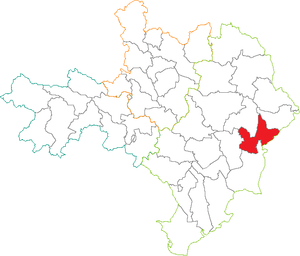
Situation du canton dans le département du Gard (France)
Le canton d’Aramon est une ancienne division administrative du département du Gard, dans l’arrondissement de Nîmes.